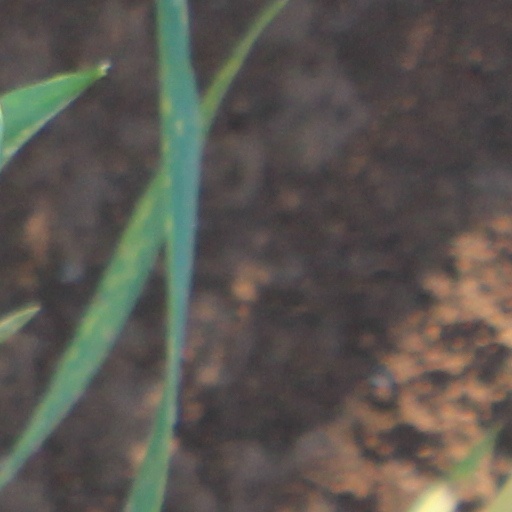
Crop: wheat